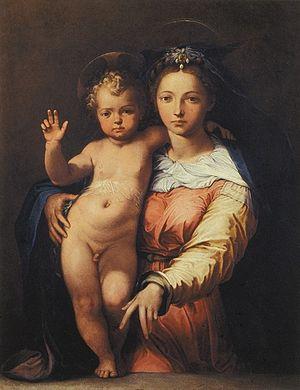
Piero di Giovanni Bonaccorsi, dit Perino del Vaga ou Perin del Vaga, est un peintre italien élève à Rome de Raphaël.